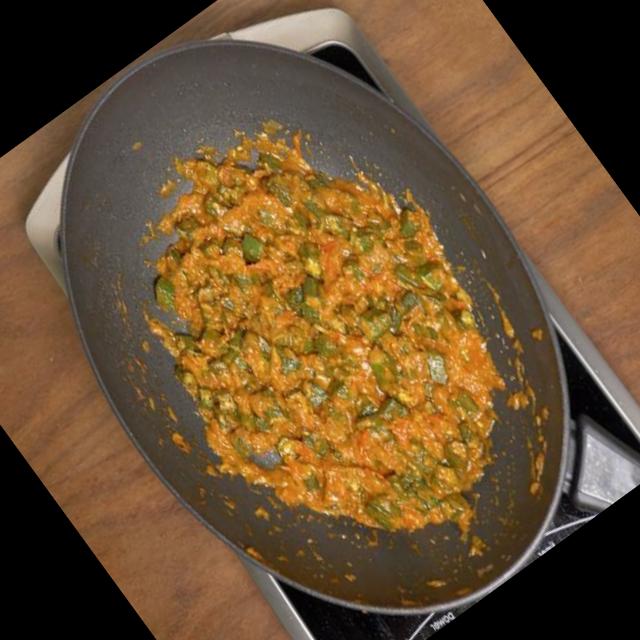
Dish: bhindi_masala